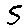
Label: 5